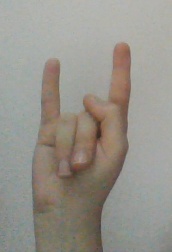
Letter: la